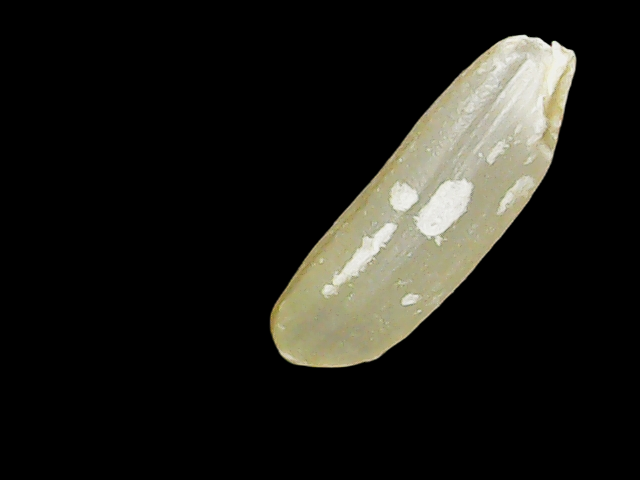
Rice variety: Binadhan17